Lucky Lehrer

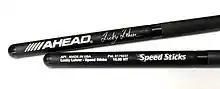
Lucky Lehrer Signature Speed Stick

The Lucky Lehrer signature Speed Stick by Ahead that is distributed by Big Bang Percussion is designed to be lighter to support faster playing. It is made from a composite material so that the stick lasts longer and performers can play harder.